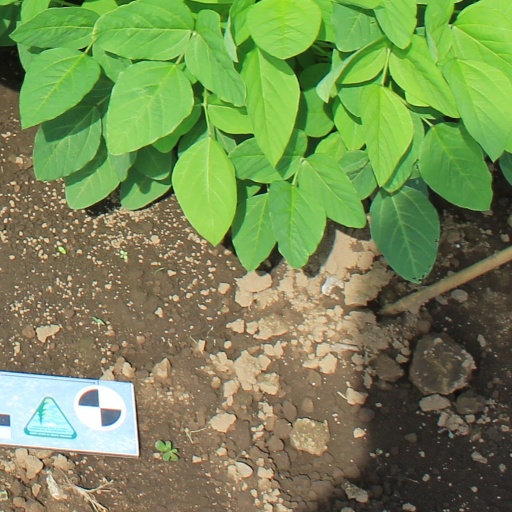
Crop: soybean